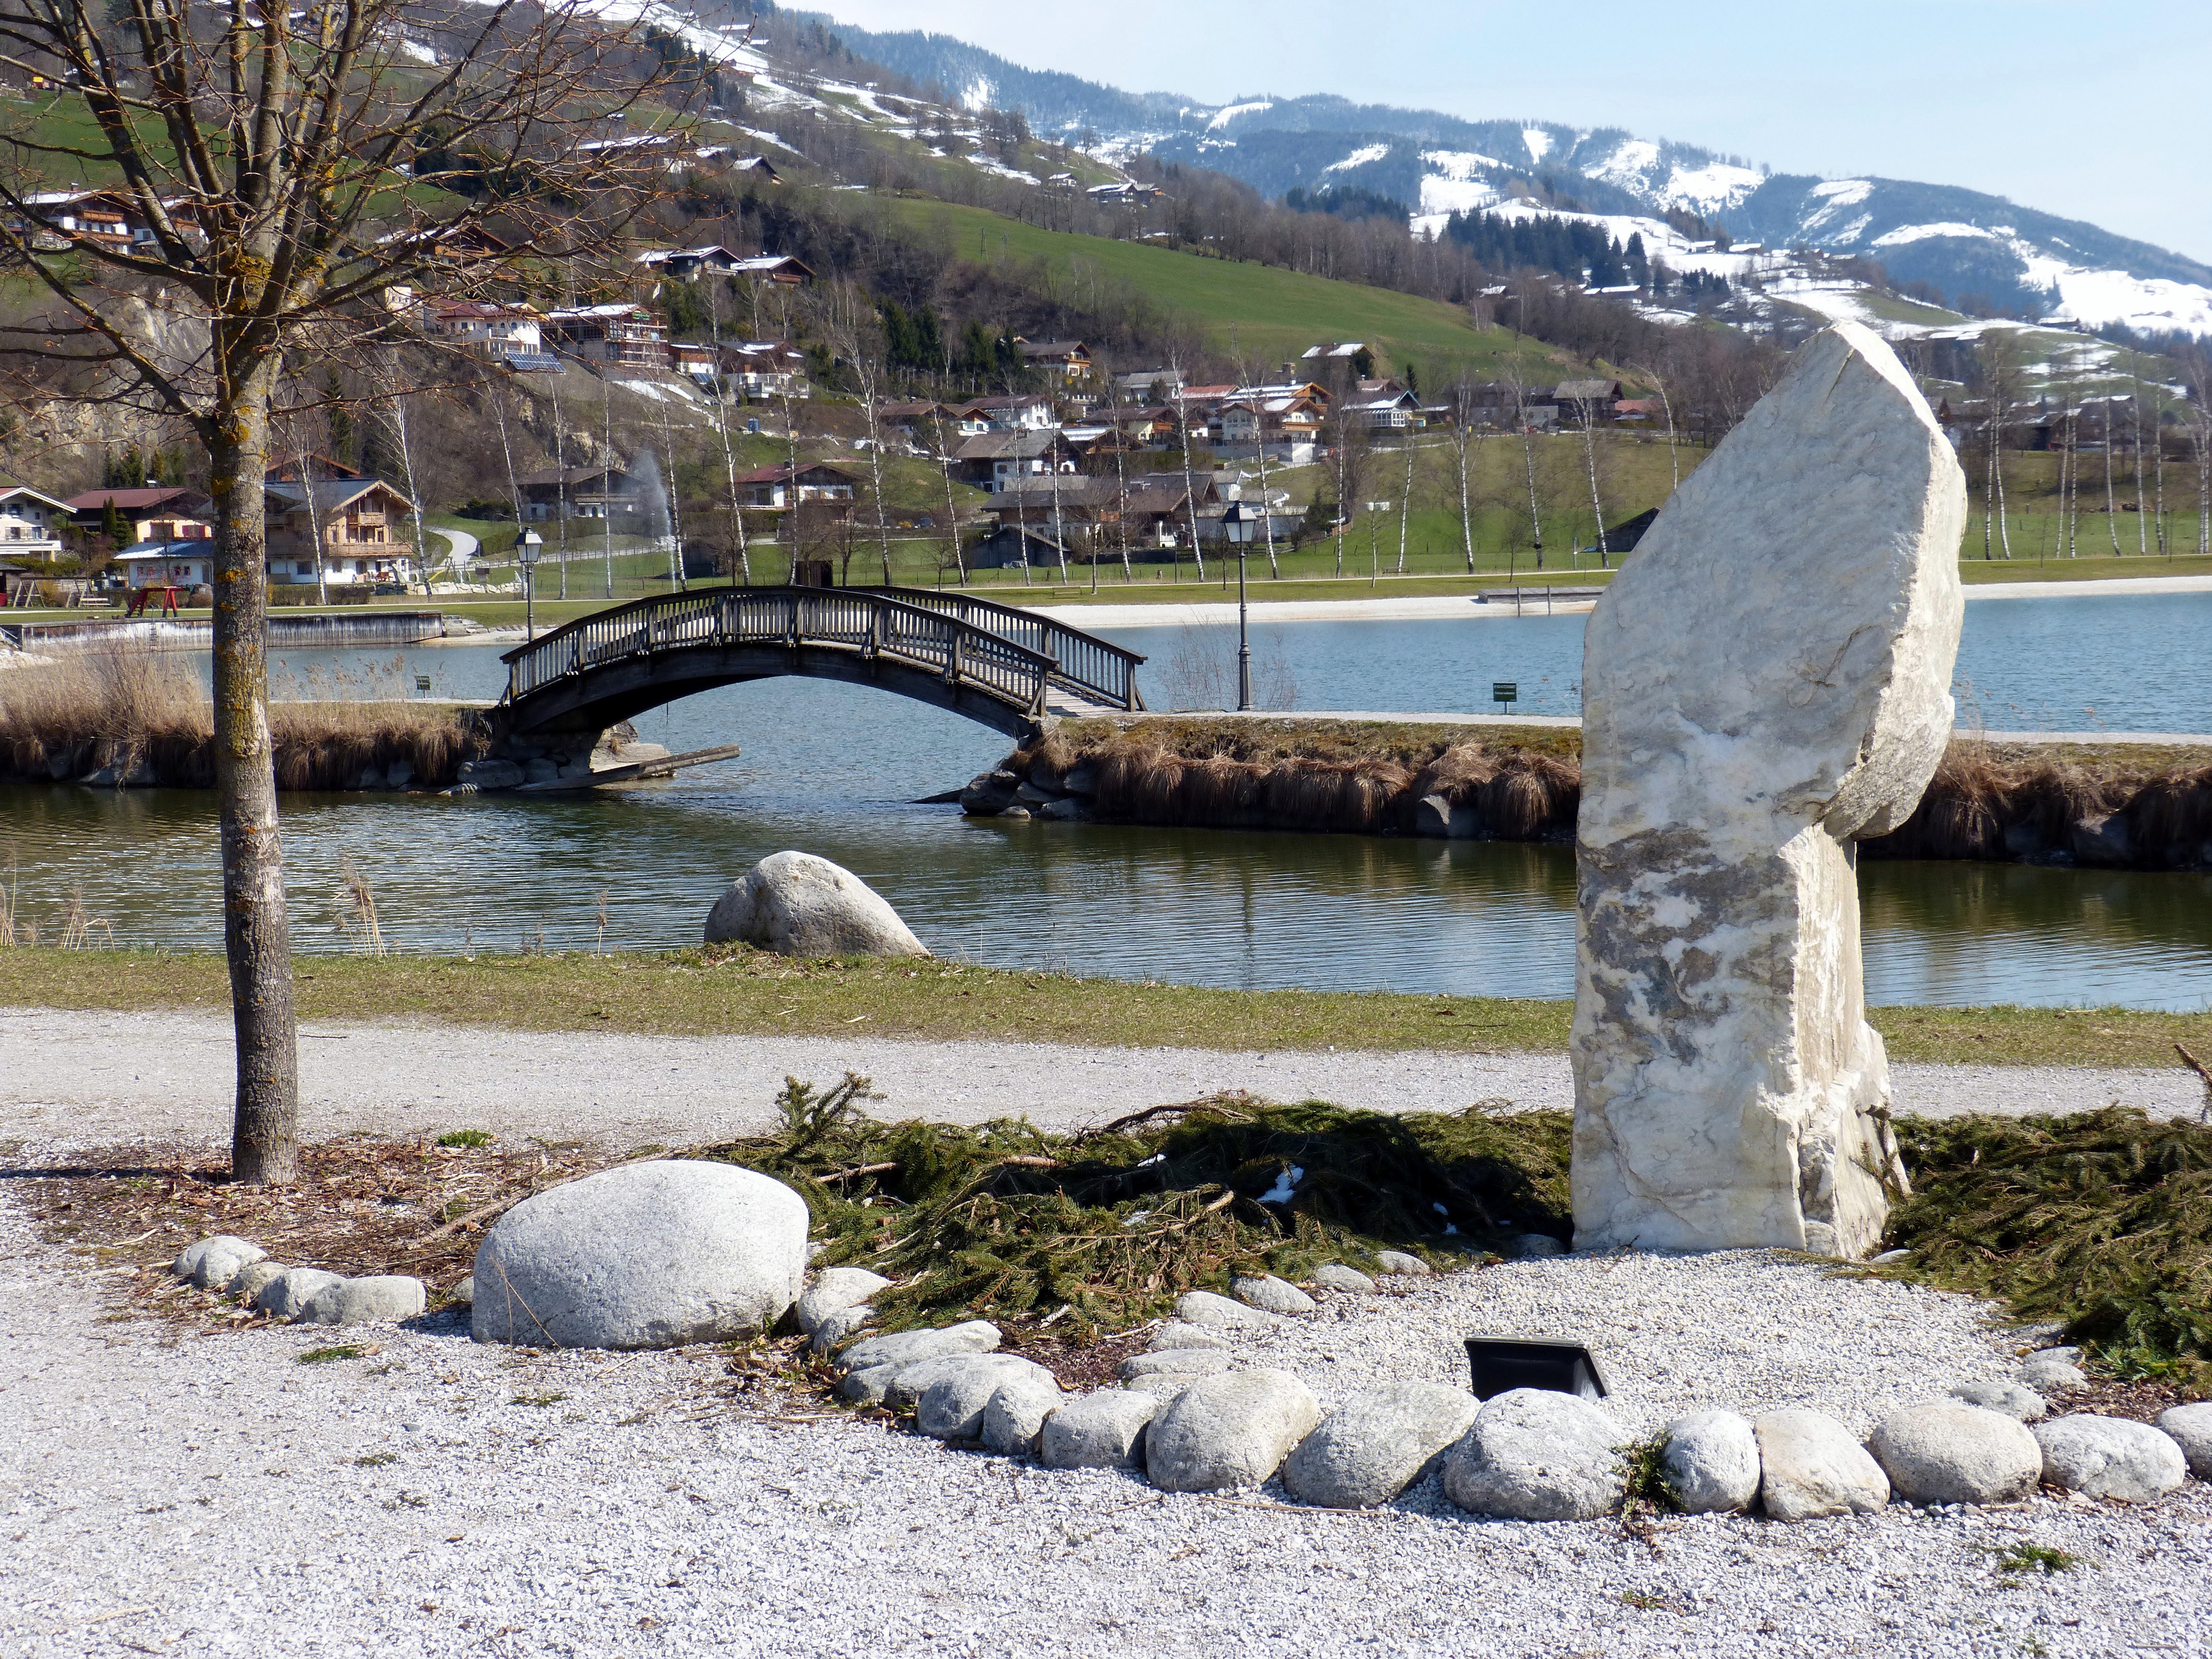
snow, bridge, river, reservoir, waterway, badesee, arch bridge, uttendorf